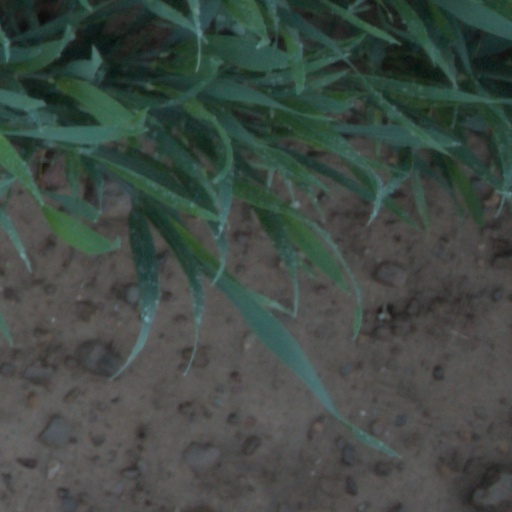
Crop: wheat